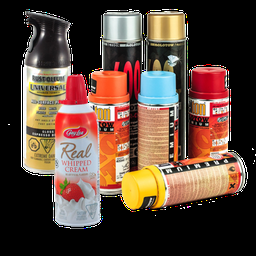
Label: metal